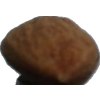
Label: Almonds 1